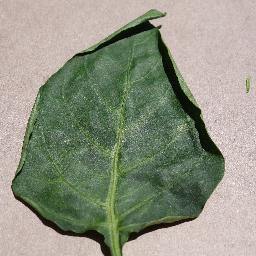
Label: Pepper,_bell___healthy